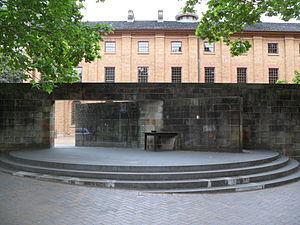
Une colonie pénale est un établissement utilisé pour exiler les prisonniers et les séparer de la population en général en les plaçant dans un endroit éloigné, souvent une île ou un lointain territoire colonial. On parle plus souvent de « bagne ».